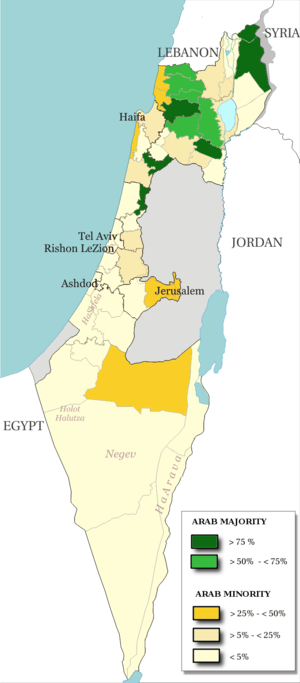
Israelske arabere
Fordelingen af den arabiske befolkning i Israel i 2000
Israelske arabere er den sædvanlige betegnelse på gruppen af arabere som har statsborgerskab i staten Israel. Andre betegnelser på denne minoritet er palæstinensiske israelere eller 1948-araberne som refererer til de civile arabere, som vendte tilbage efter at være flygtet fra den arabisk-israelske krig 1948.